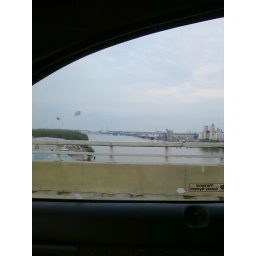
Eh driving over bridge looking out at river